John Kasich 2000 presidential campaign

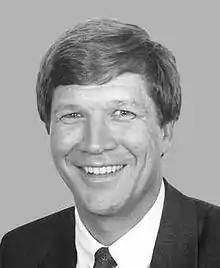
John Kasich in 1997

In 1996, while he was House Budget Committee chairman, John Kasich created the Pioneer Political Action Committee. Pioneer PAC was to help fund Kasich's travel costs so he could campaign for fellow Republicans across the country. In April 1997, Kasich began traveling to Iowa and New Hampshire, the first two contests in the primaries.